Senneterre station

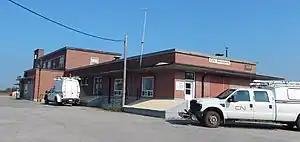

Senneterre station is a Via Rail station in Senneterre, Quebec, Canada. It is the final stopover of Via Rail's Montreal–Senneterre train. The station is staffed and is wheelchair-accessible.